Portuguese architecture

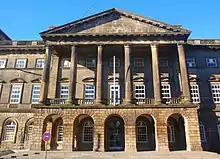
in Porto

Pilgrimage places became fashionable, often built in places of rough prominence, allowing impressive staircases of big scenographic effect. André Soares worked in the region of Braga, and produced some of the main examples such as Falperra Sanctuary, Congregados Church, the Braga City Hall and Casa do Raio, among many others. The number of buildings and architects is large and, because the north of Portugal was spared from the ravages of the 1755 Lisbon earthquake, there is a large number of buildings.